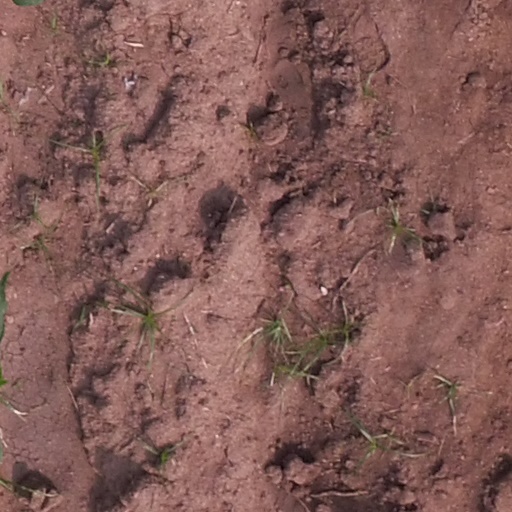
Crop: maize; corn